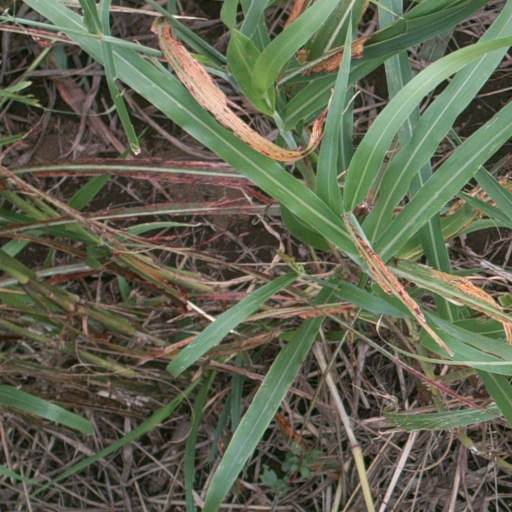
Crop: sorghum